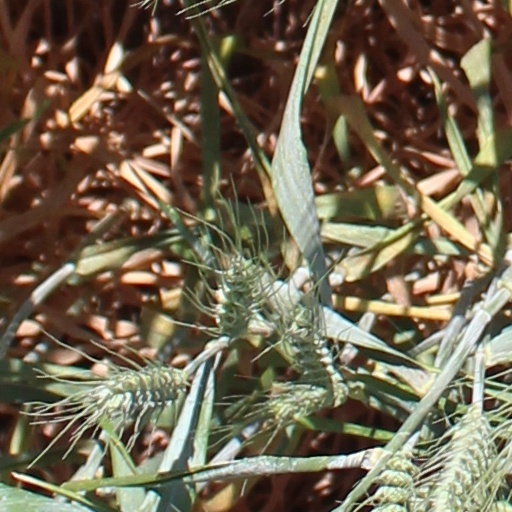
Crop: wheat